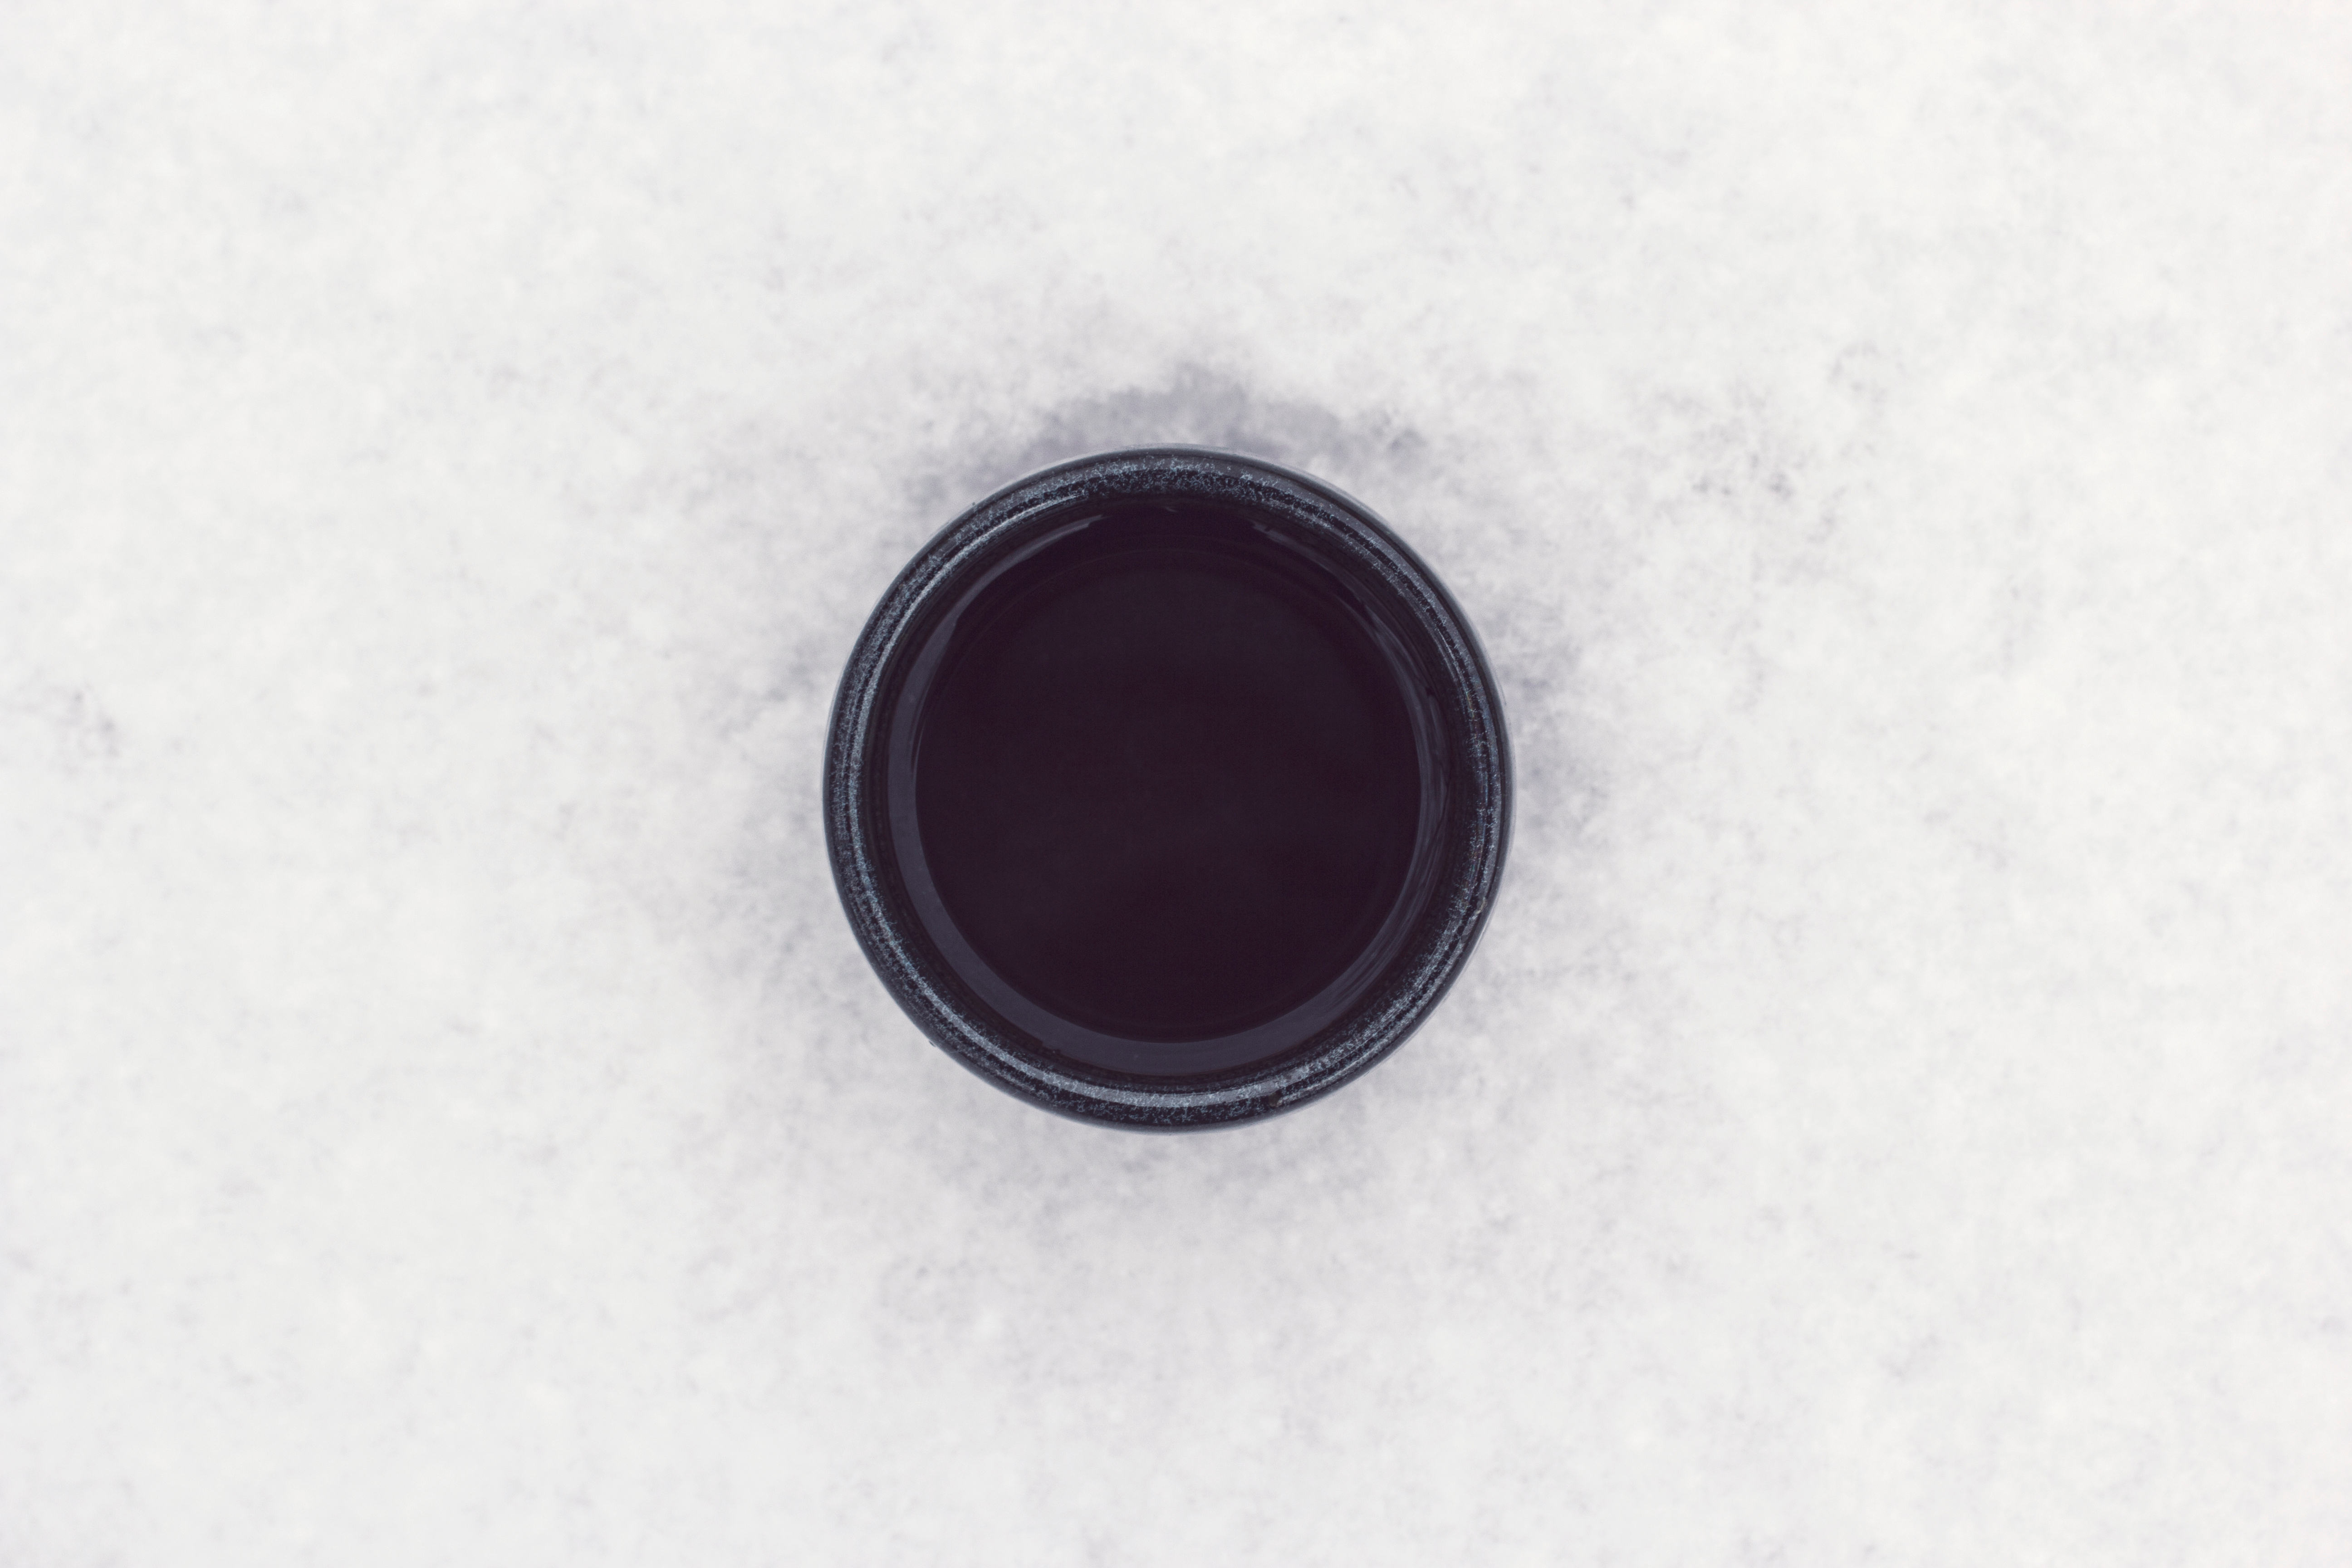
hand, human body, eye, organ